Choctaw

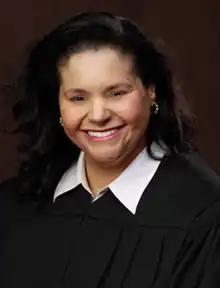
Ada Brown (Choctaw Nation), the first Choctaw woman to serve as a federal judge

During the American Civil War, the Choctaw in both Indian Territory and Mississippi mostly sided with the Confederate States of America. Under the late 19th-century Dawes Act and Curtis Acts, the US federal government broke up tribal land holdings and dissolved tribal governments in Indian Territory to extinguish Indian land claims before the admission of Oklahoma as a state in 1907. From that period, for several decades the United States Bureau of Indian Affairs appointed chiefs of the Choctaw and other tribes in the former Indian Territory.